National Mississippi River Museum & Aquarium

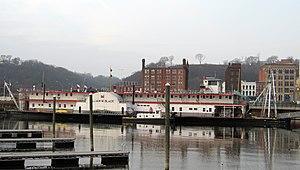
"William M. Black".

The National Rivers Hall of Fame focuses on the lives of people who made their living on and around the rivers in the United States. The Hall of Fame was created in 1985 and over 100 experts on American rivers, including conservationists, writers and historians, voted for the first inductees. John P. Bickel was one of the driving forces behind the creation of the Hall of Fame which started fund-raising in 1979. The Hall of Fame building has a 62-seat theater.